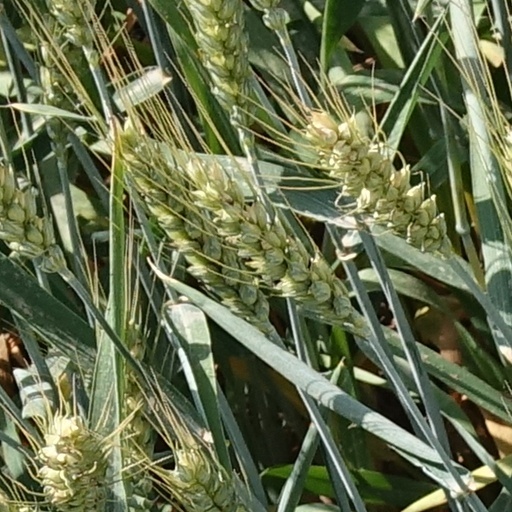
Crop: wheat